Josh Bates (speedway rider)

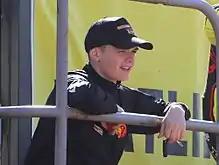

Joshua Paul Bates (born 1 February 1996) is a British speedway rider.